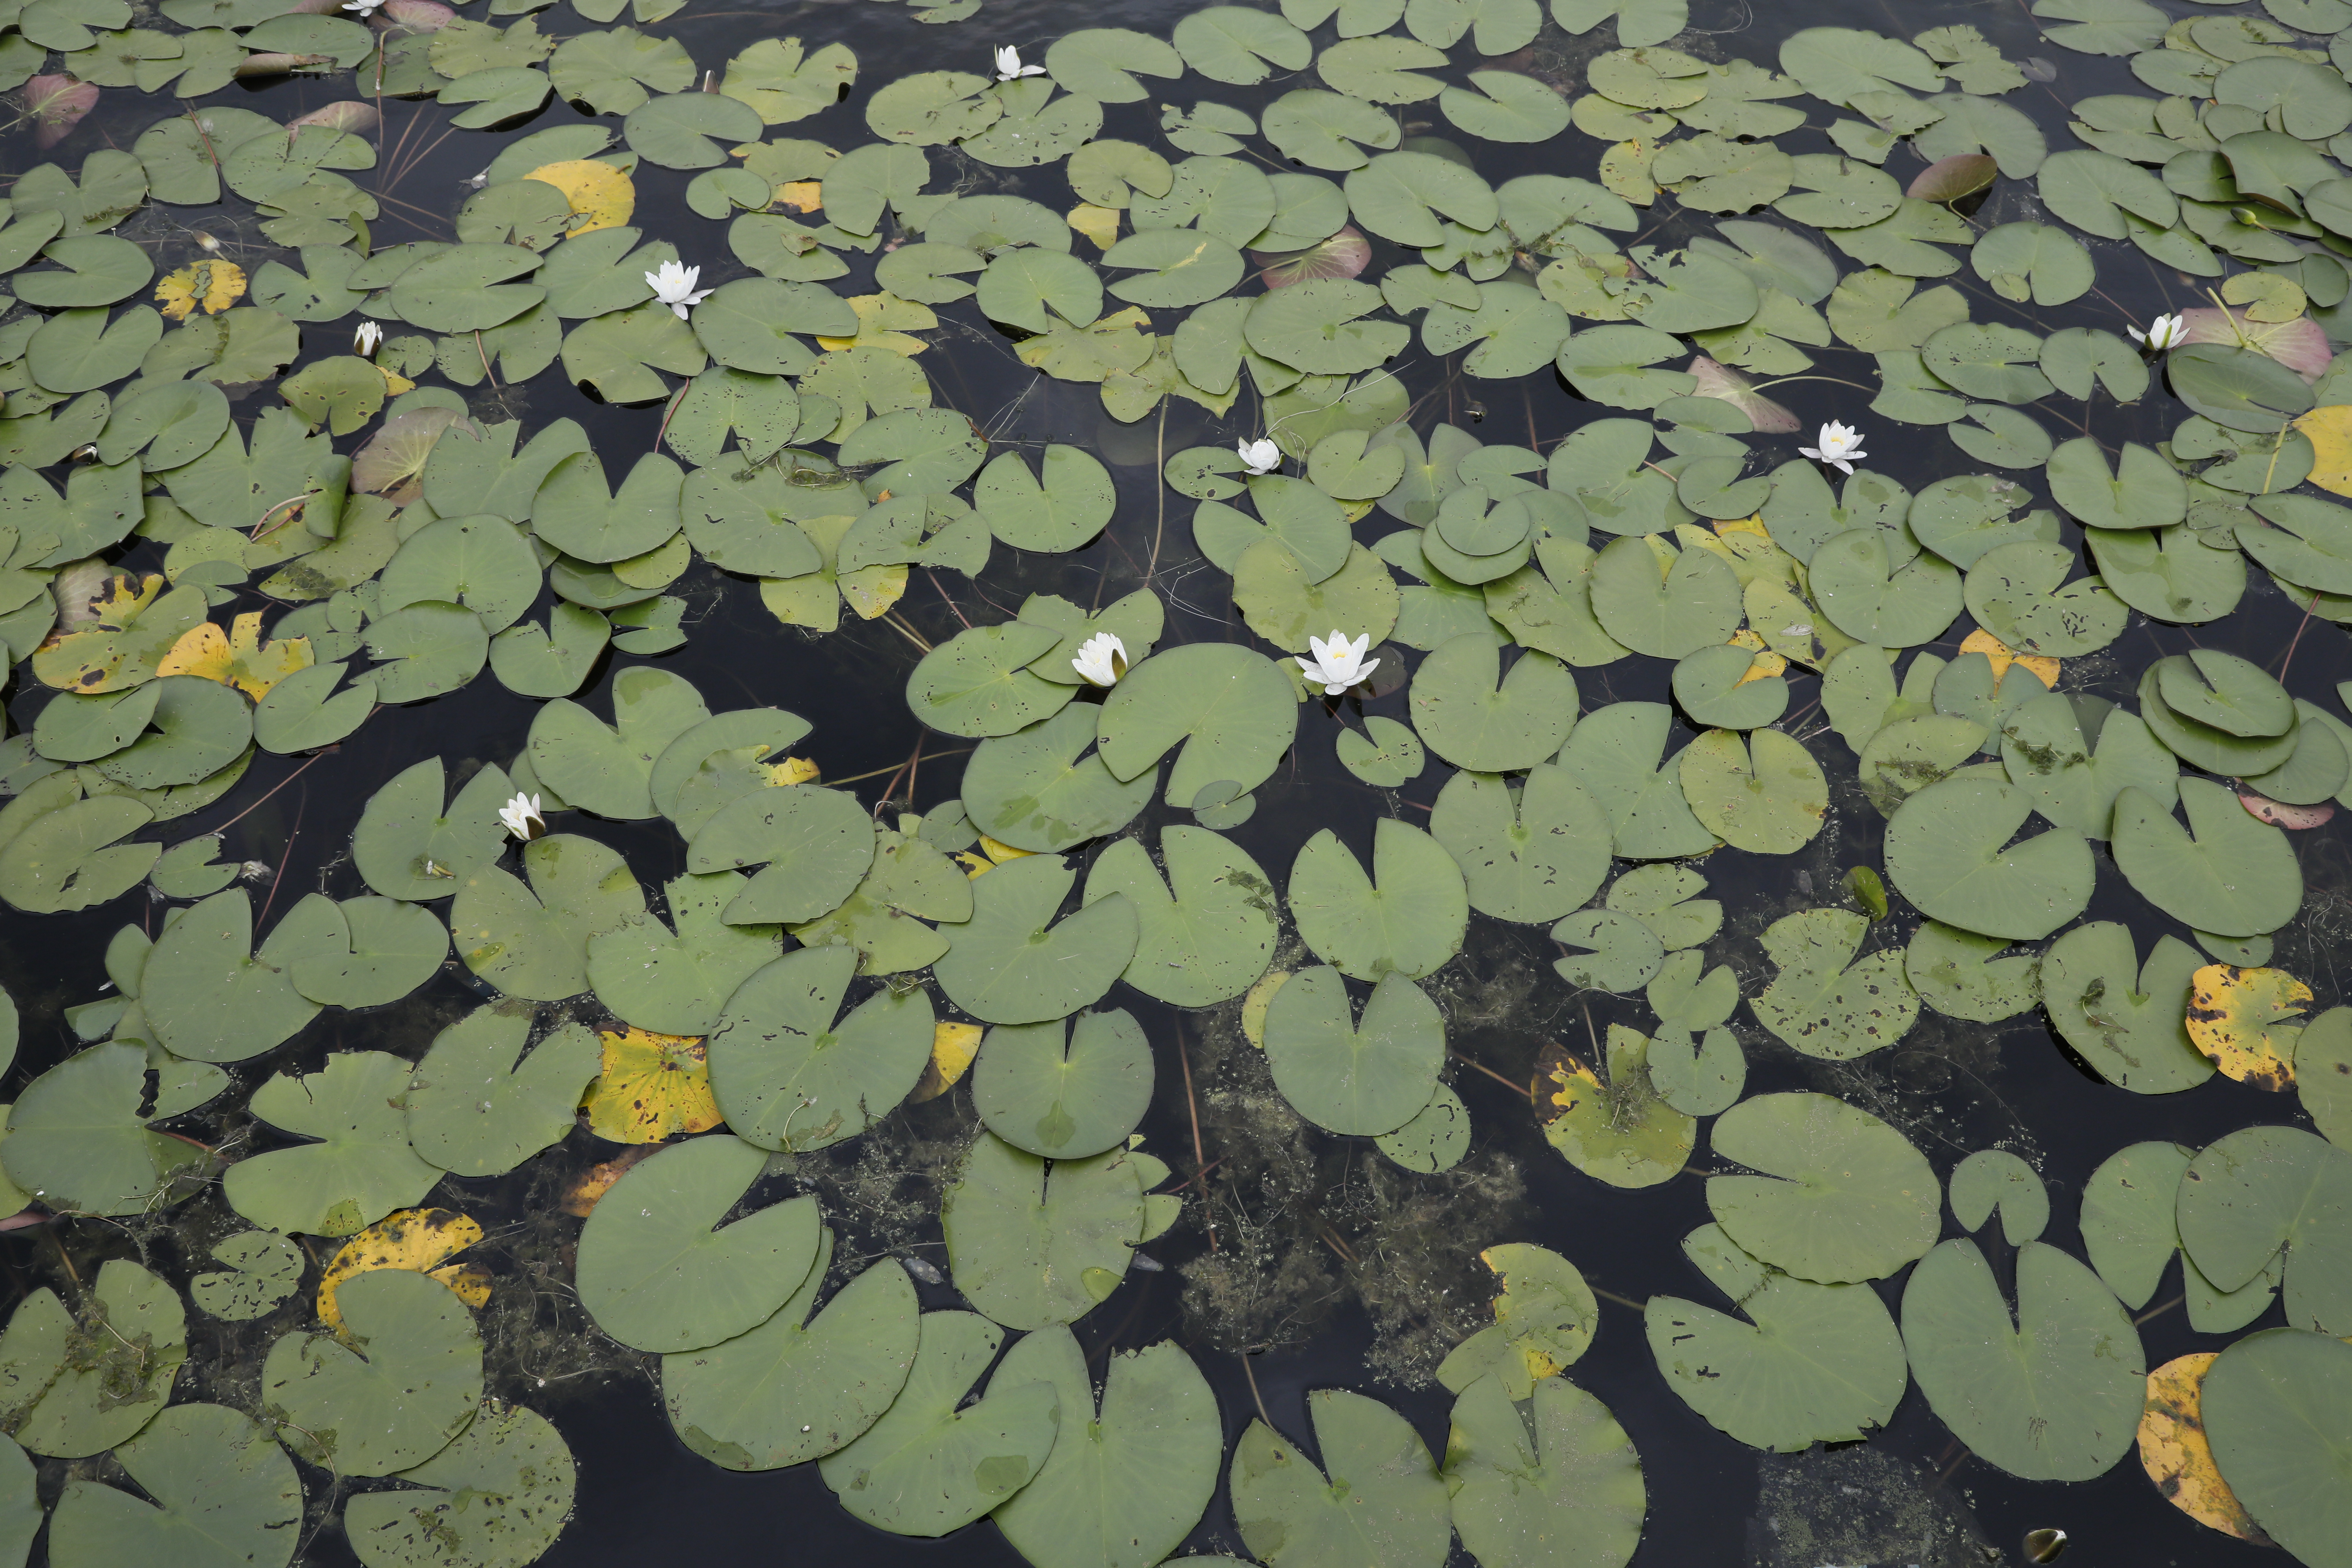
Plant species: Nymphaea alba